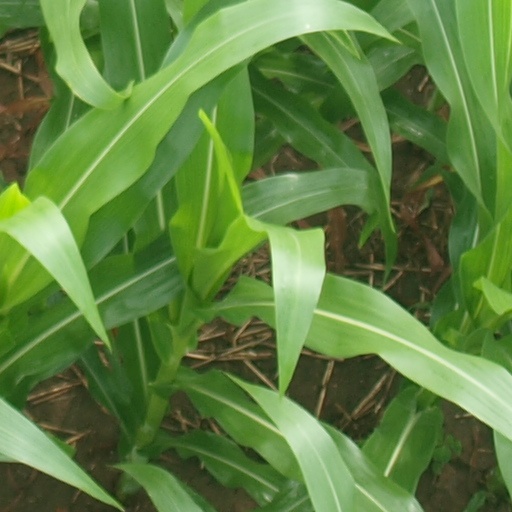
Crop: maize; corn